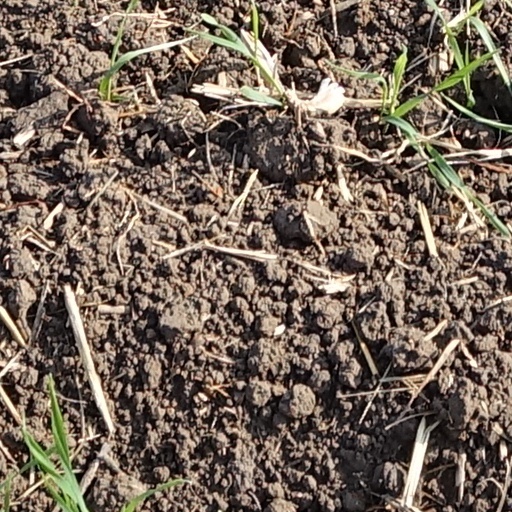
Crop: wheat